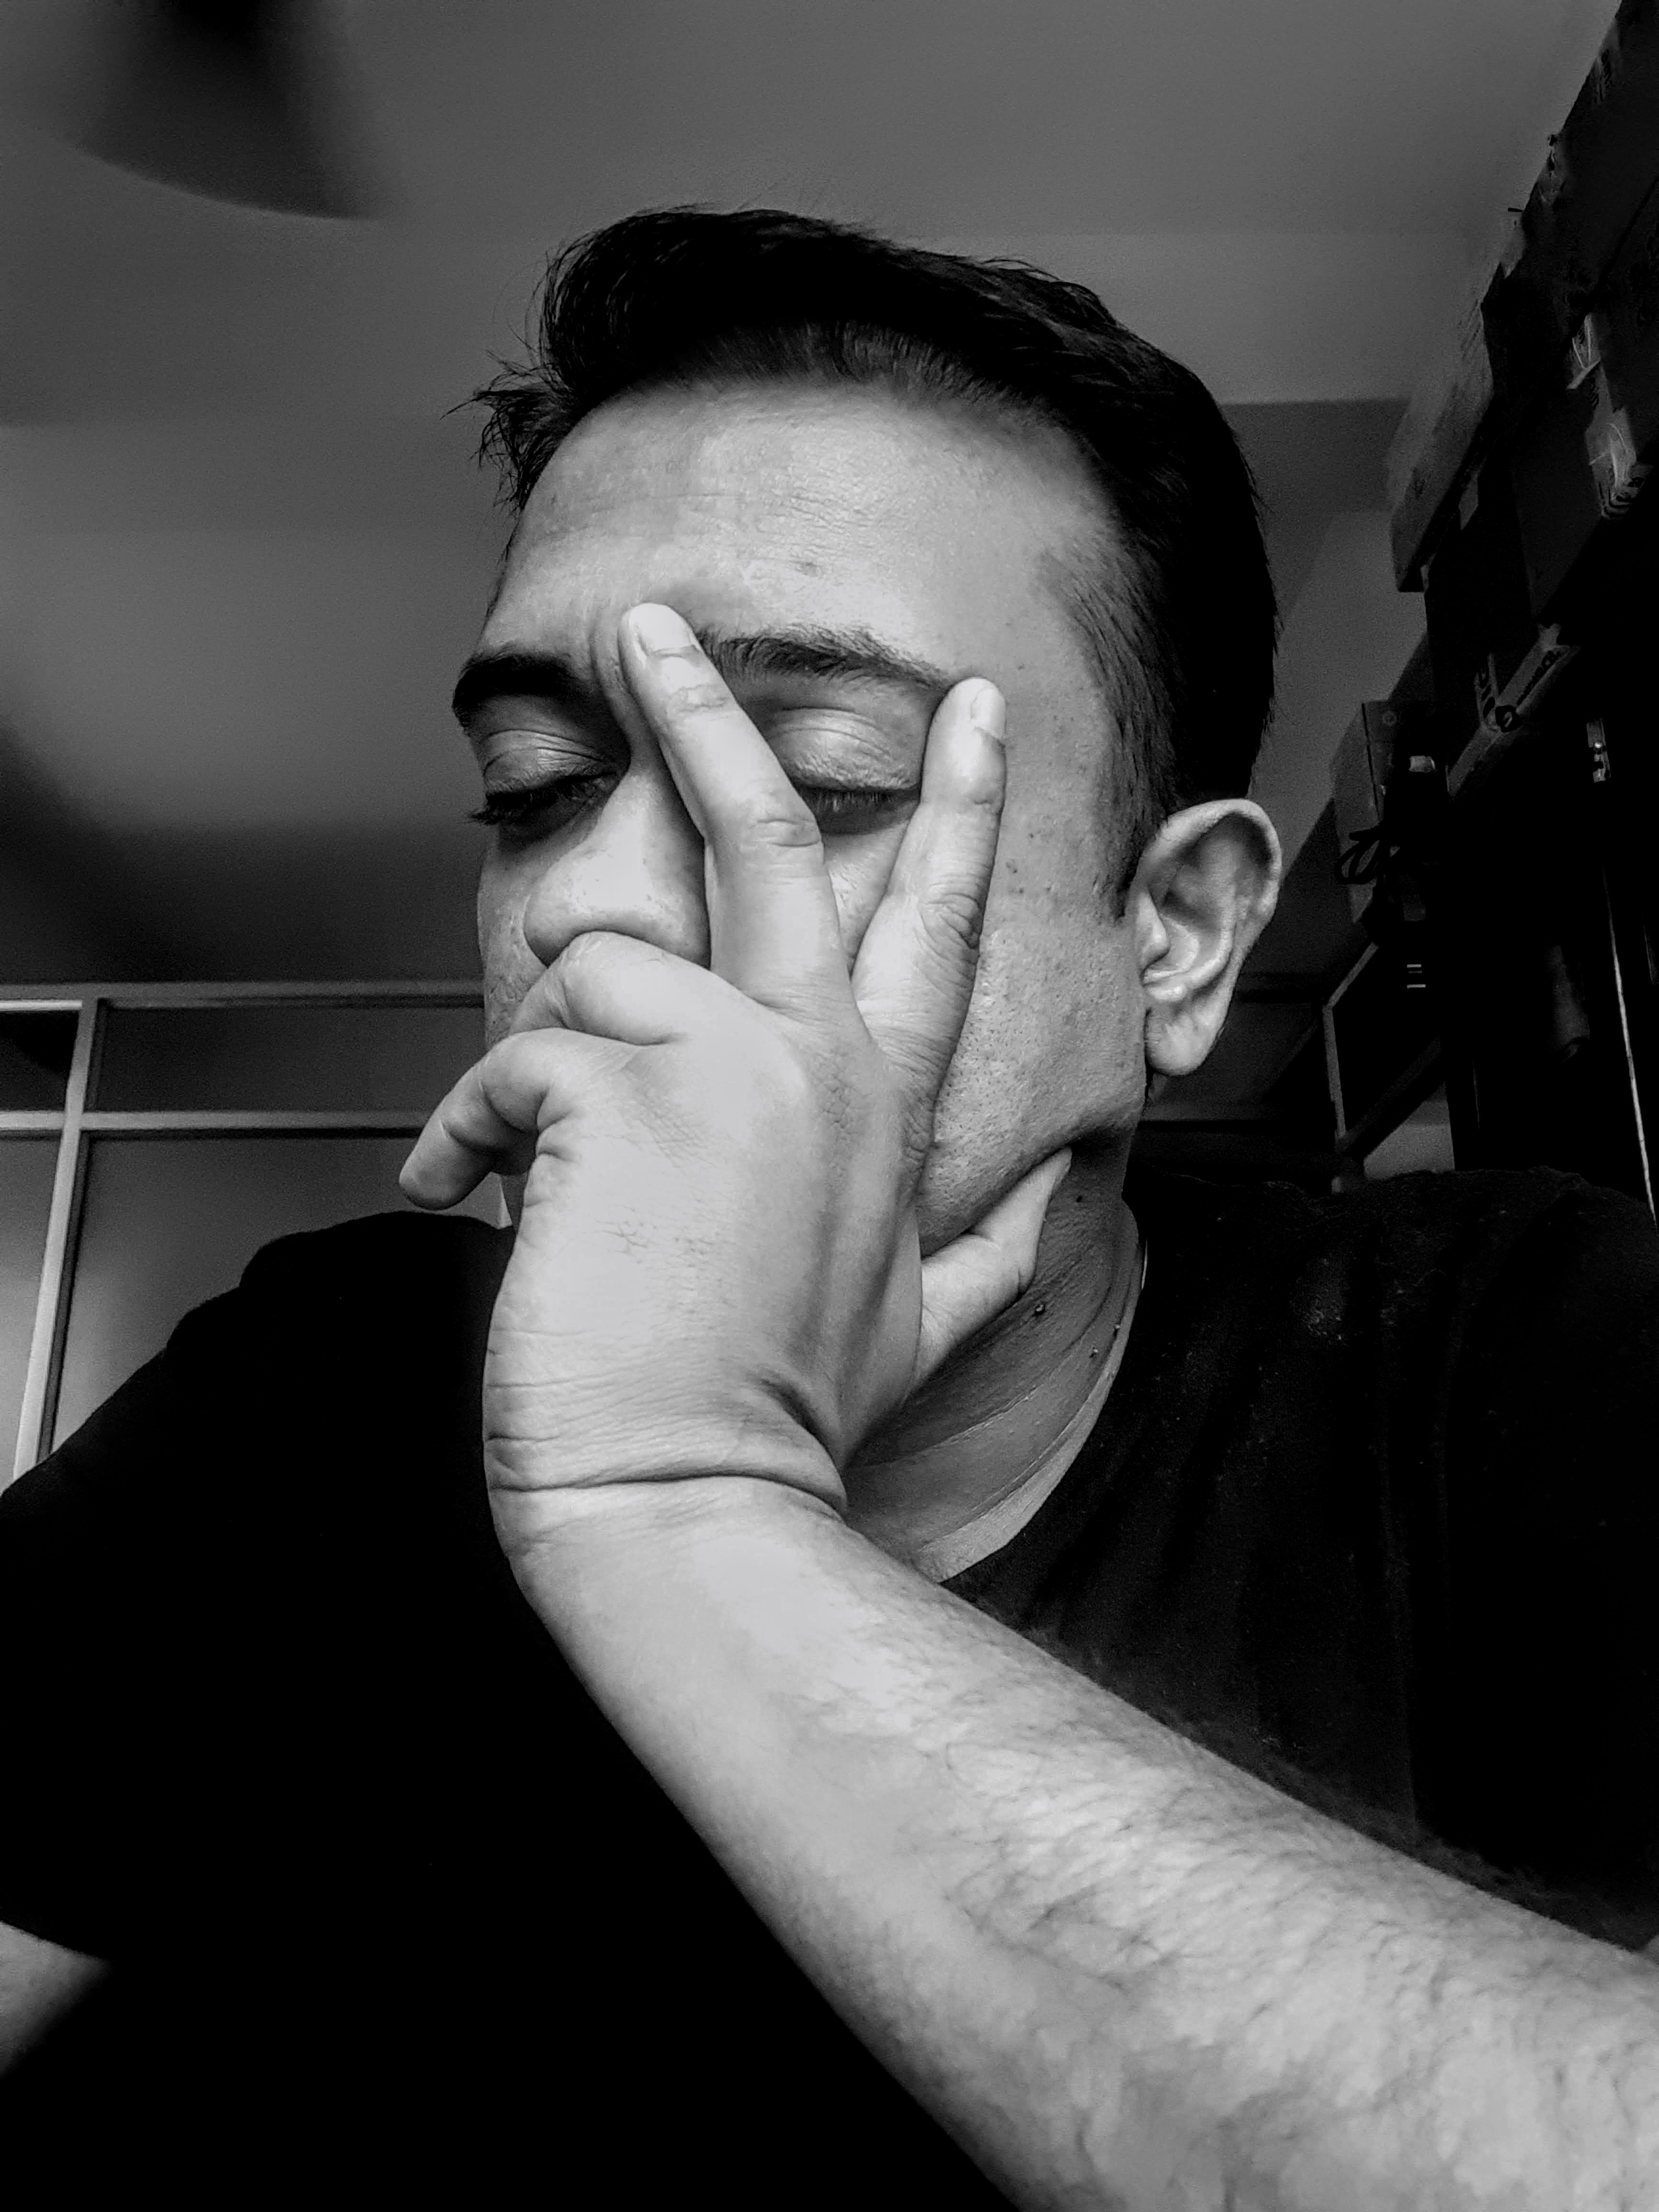
thinking, meditation, face, black, person, black and white, nose, eyebrow, chin, head, photography, eye, monochrome photography, forehead, cheek, human, monochrome, portrait, organ, facial hair, mouth, hand, neck, jaw, ear, portrait photography, eyelash